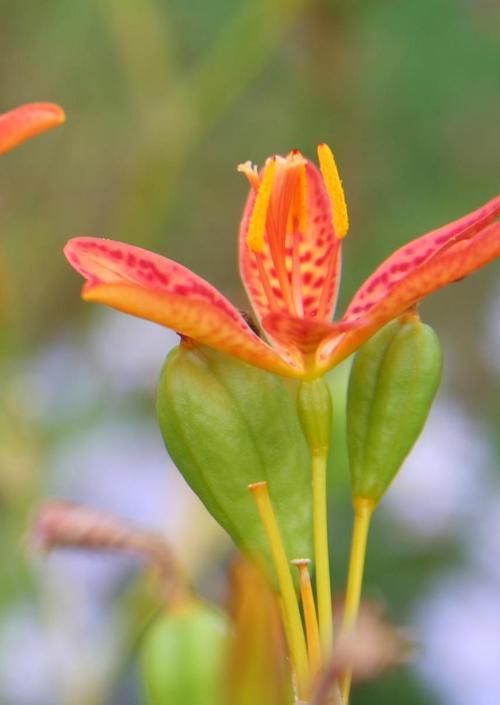
Label: blackberry lily